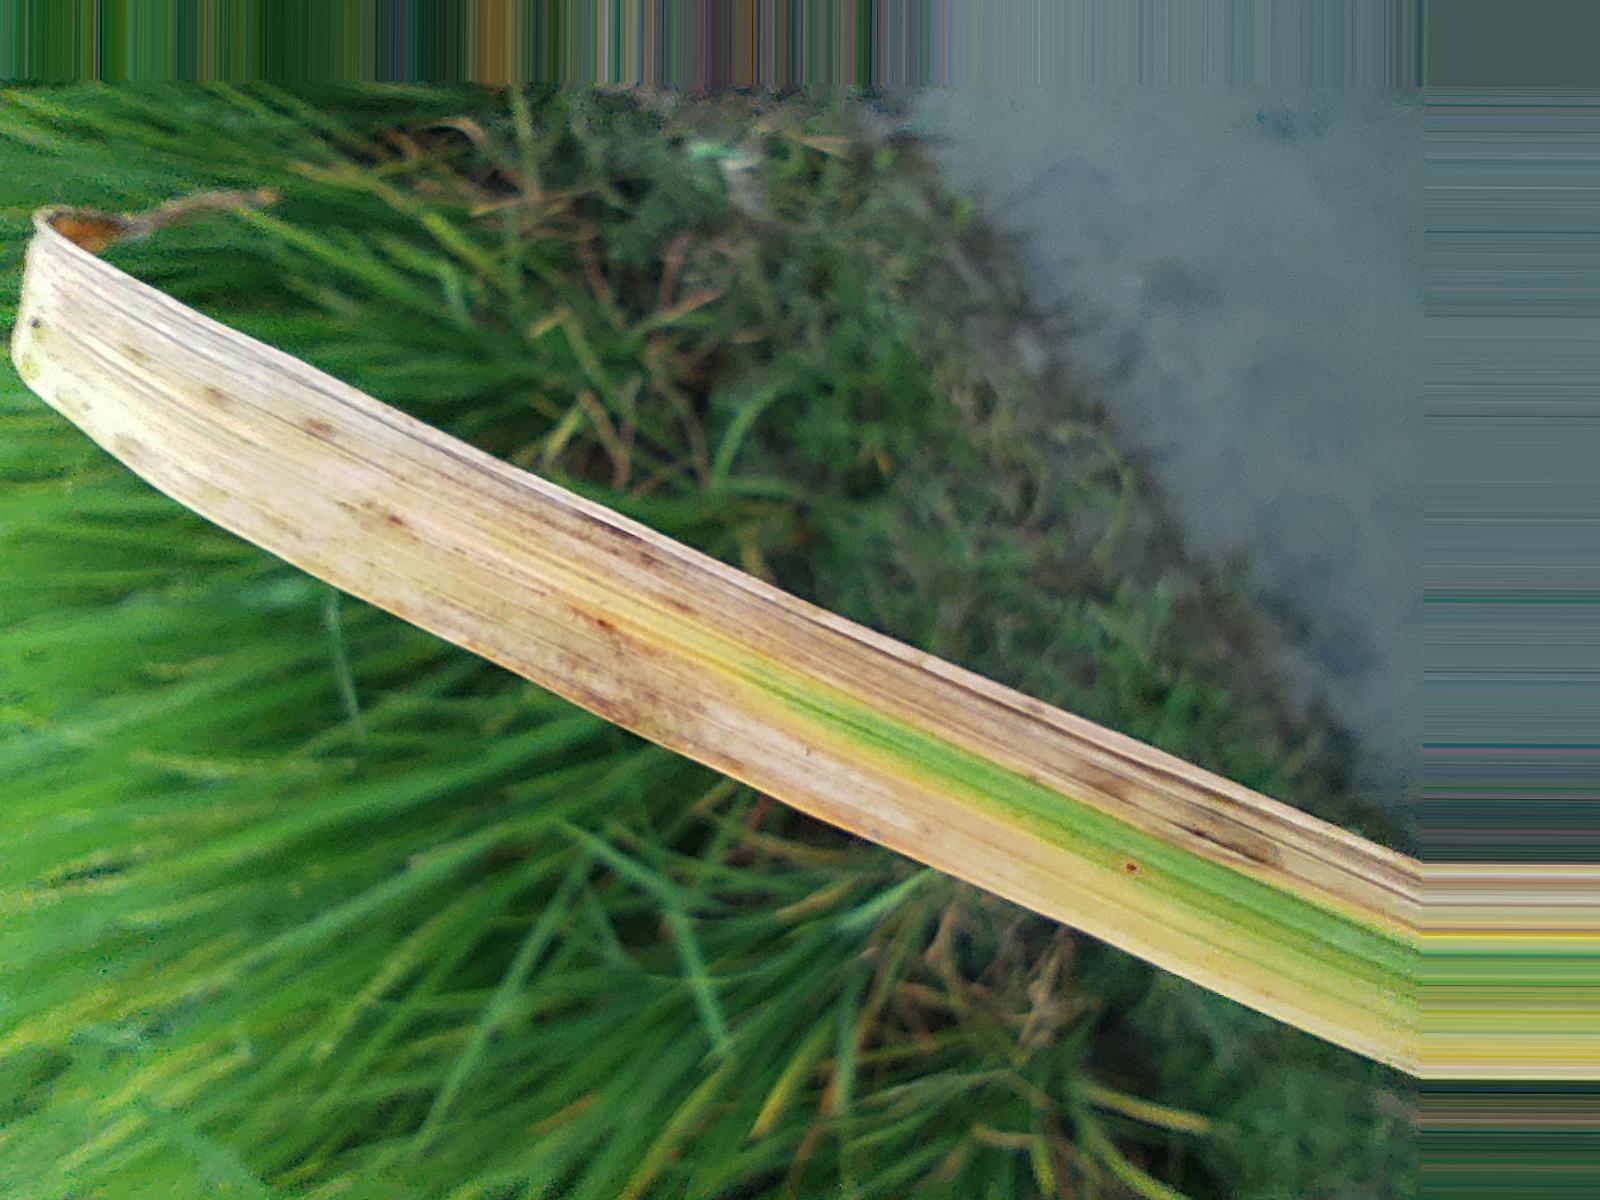
Nhãn: Bệnh Cháy lá ( Leaf scald )